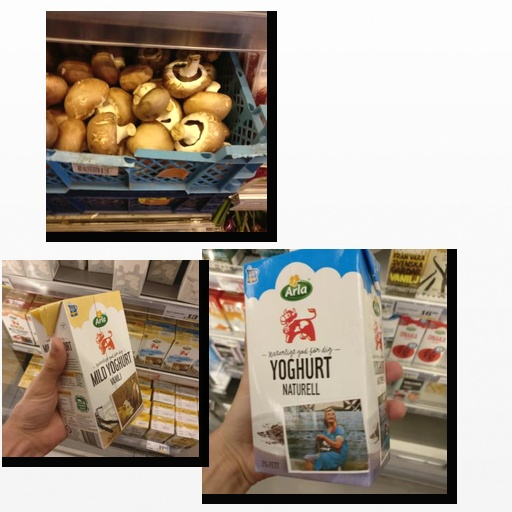
Food items: vanilla_yoghurt, mushroom, natural_yogurt